Chad Hall

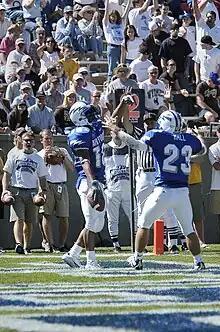

After graduating from Wesleyan School in Norcross, Georgia, Hall attended the United States Air Force Academy, where he lettered in football for three years. He was initially recruited to play quarterback, but after his freshman year he was converted to running back. During his senior year, he played wide receiver in addition to running back and return specialist.